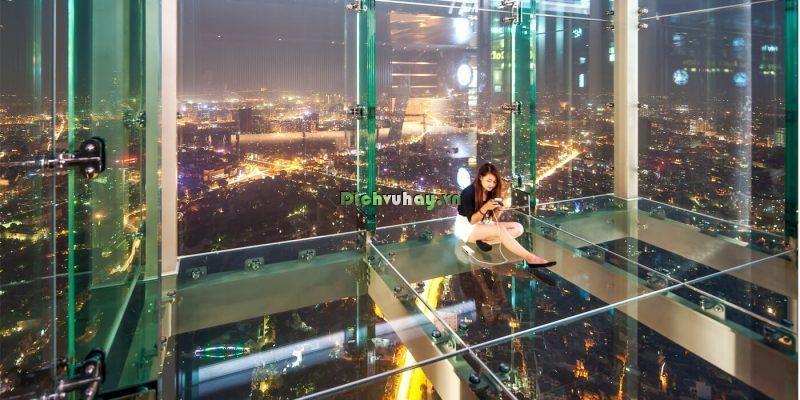
tường và sàn nhà xung quanh cô gái đều được làm từ kính